Library of Trinity College Dublin

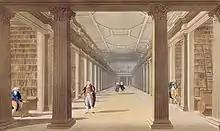
Watercolour of Long Room before the roof was raised

The Library began with the founding of Trinity College in 1592. In 1661, Henry Jones presented it with the Book of Kells, its most famous manuscript.